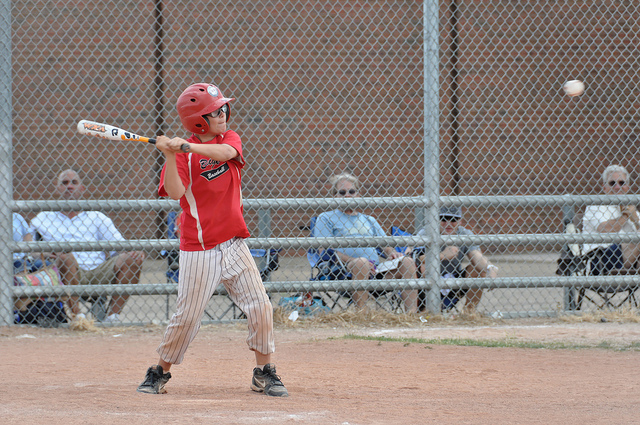
khán giả đang theo dõi cú đánh bóng của cầu thủ đánh bóng